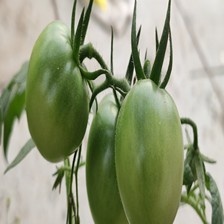
Label: tomato